Yongzheng Emperor

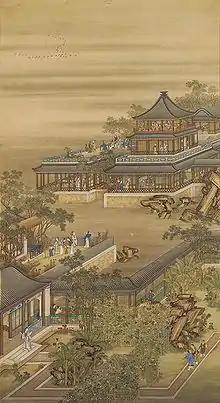
Portraits of the Yongzheng Emperor Enjoying Himself during the 8th lunar month

After taking the throne, the Yongzheng Emperor suppressed writings he deemed unfavorable to his court, particularly those with an anti-Manchu bias. Foremost among these were those of Zeng Jing, an unsuccessful degree candidate heavily influenced by the 17th-century scholar Lü Liuliang. Zeng had been so affected by what he read that he attempted to incite the governor-general of Shaanxi-Sichuan, Yue Zhongqi (a descendant of anti-Jurchen General Yue Fei), to rebel against the Qing government. Yue Zhongqi promptly turned him in, and in 1730 news of the case reached the Yongzheng Emperor. Highly concerned with the implications of the case, the emperor had Zeng Jing brought to Beijing for trial. The emperor's verdict seemed to demonstrate a Confucian sovereign's benevolence: He ascribed Zeng's actions to the gullibility and naïveté of a youth taken in by Lü Liuliang's abusive and overdrawn rhetoric. In addition, the emperor suggested that Lü Liuliang's original attack on the Manchus was misplaced, since they had been transformed by their long-term exposure to the civilising force of Confucianism.